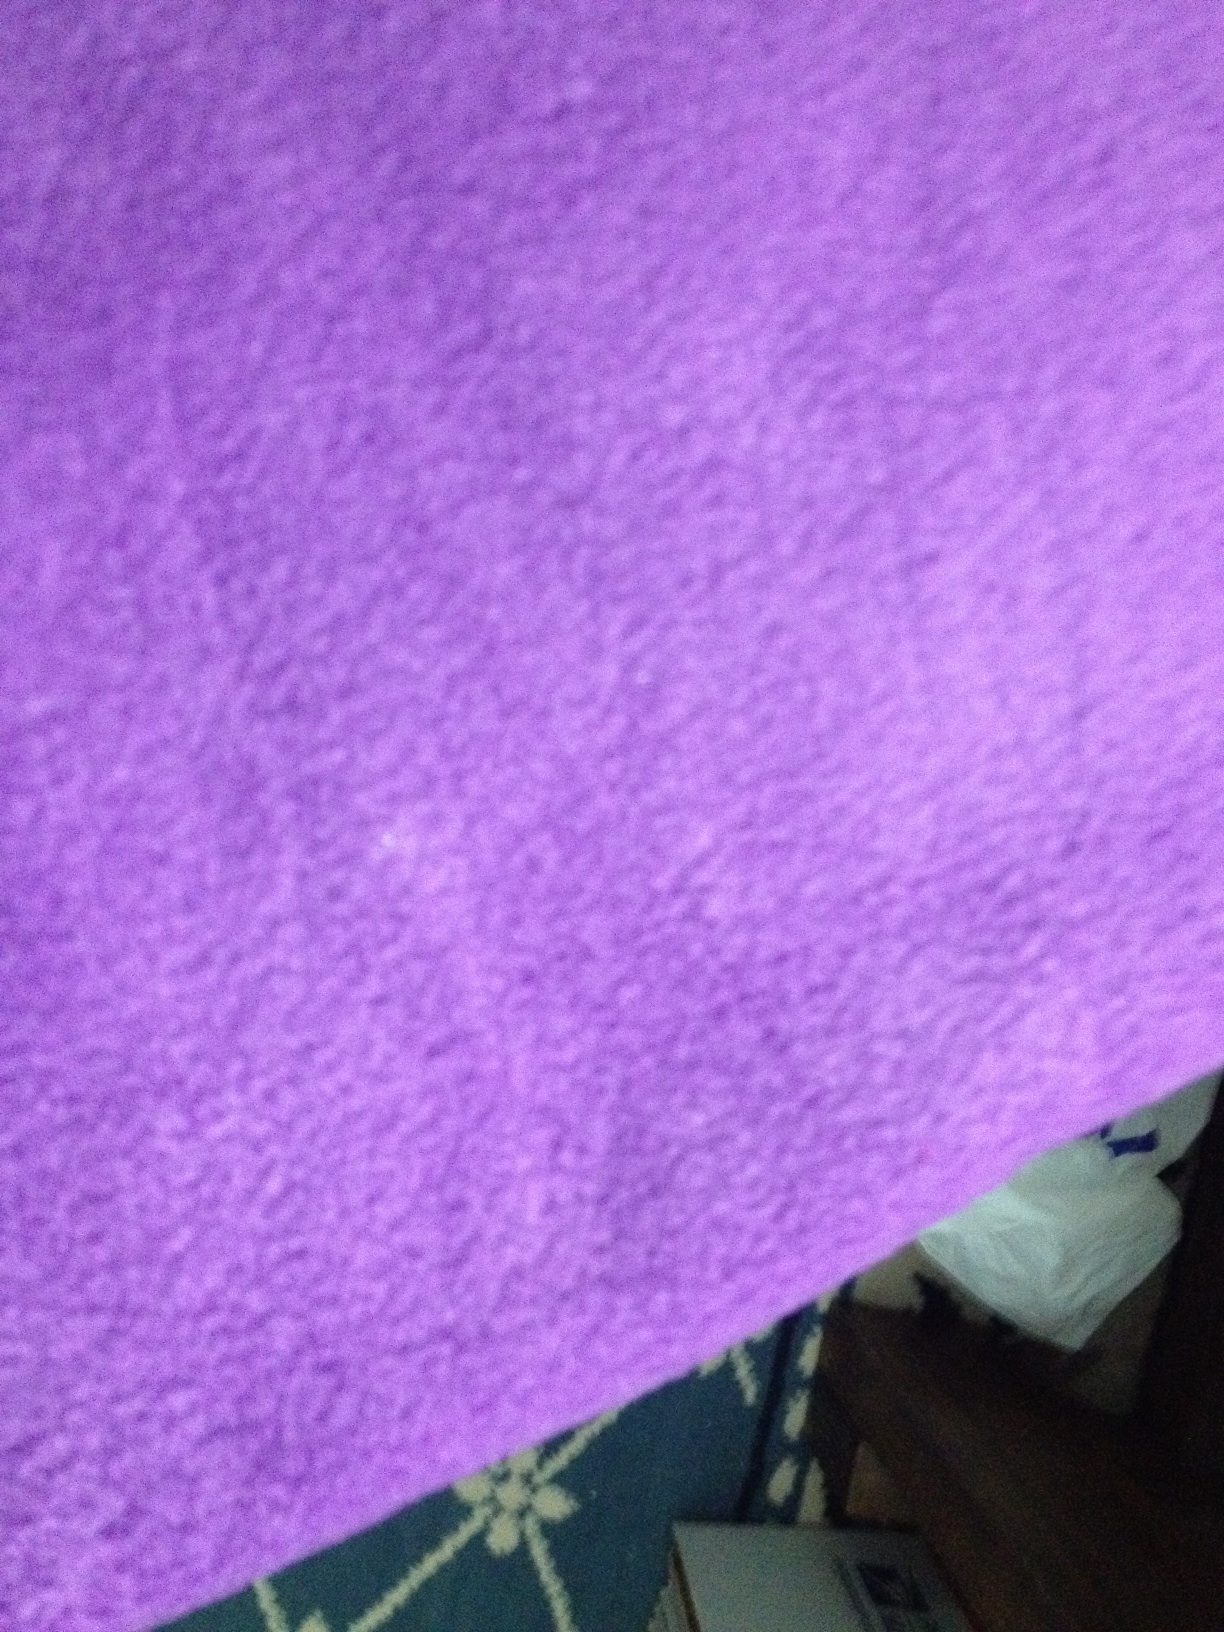Question: What color is this?
Answer: purple